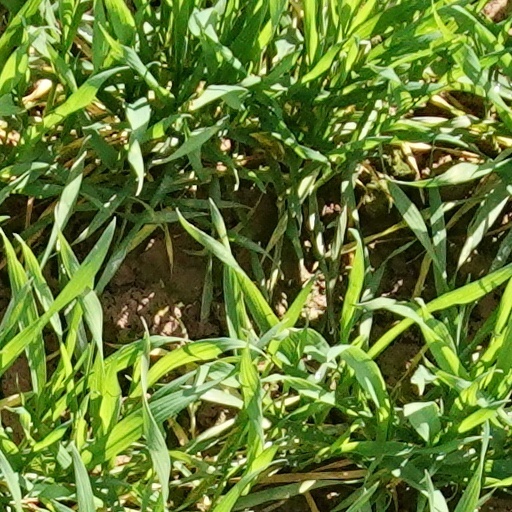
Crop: wheat